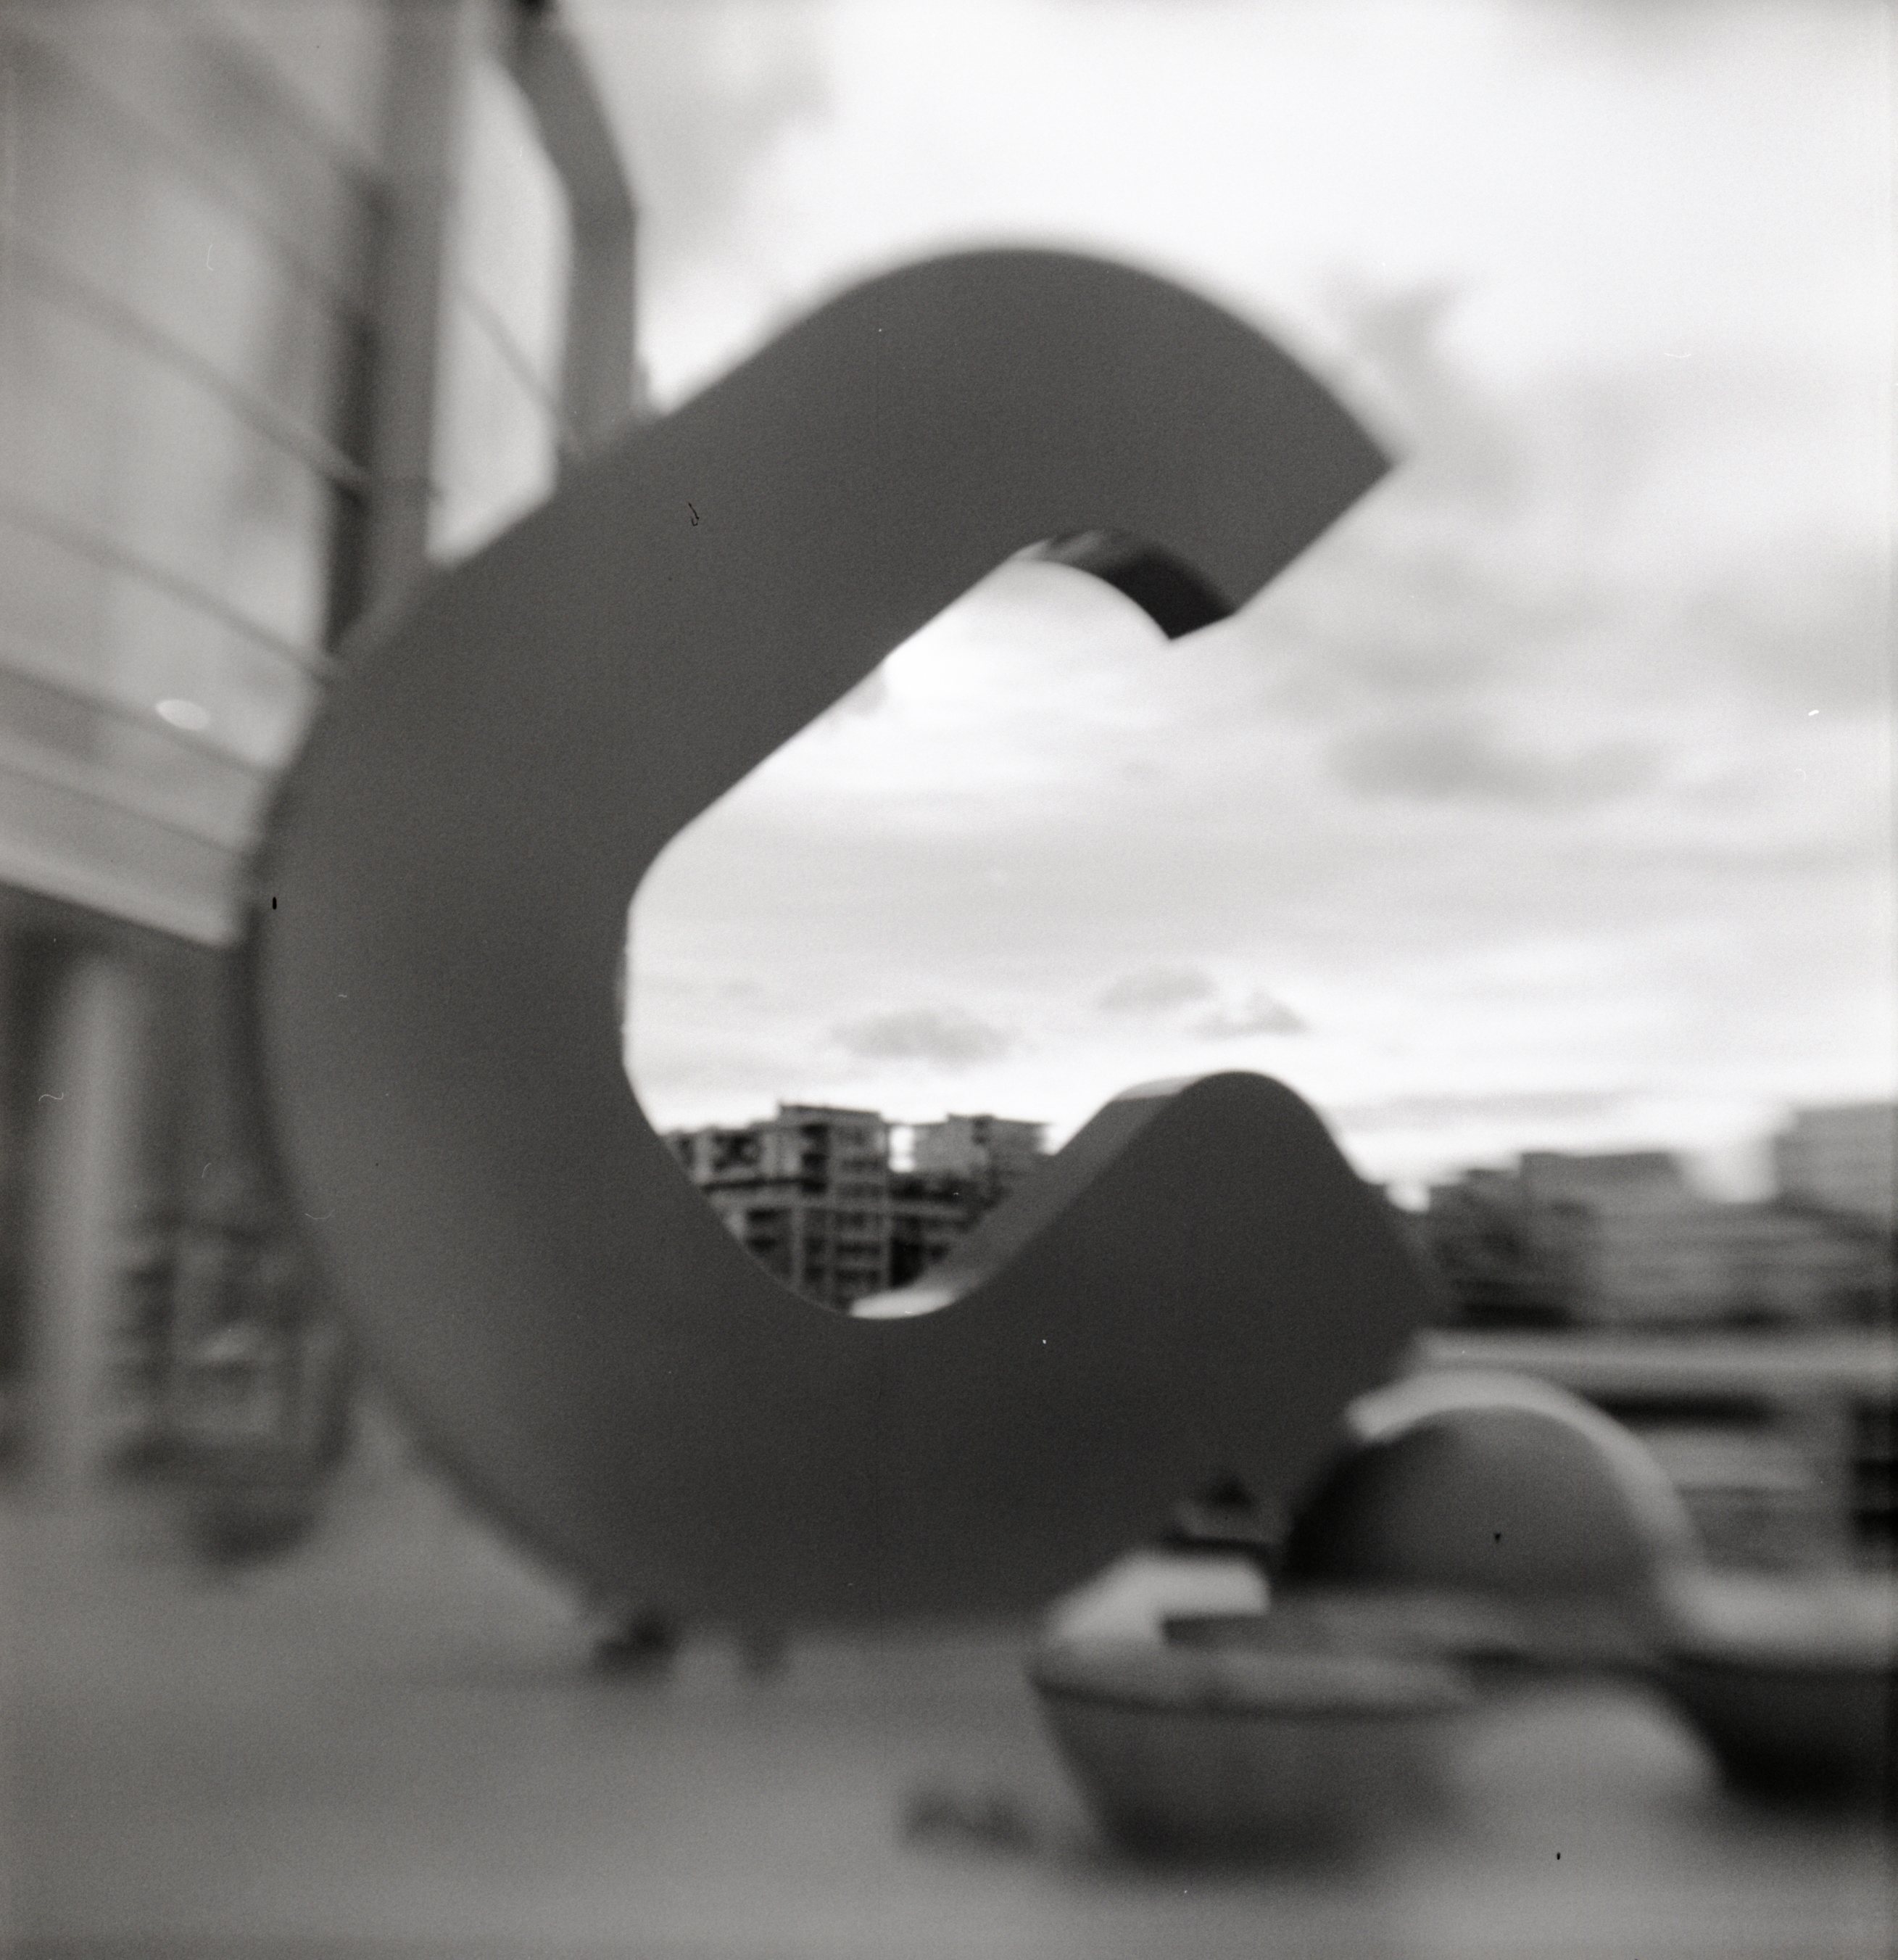
black and white, white, photography, vehicle, black, monochrome, sculpture, photograph, image, kodaktrix, kodakbrowniehawkeye, flippedlens, monochrome photography